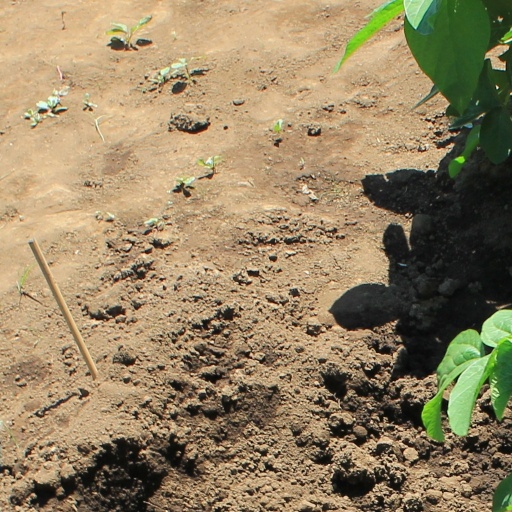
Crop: soybean